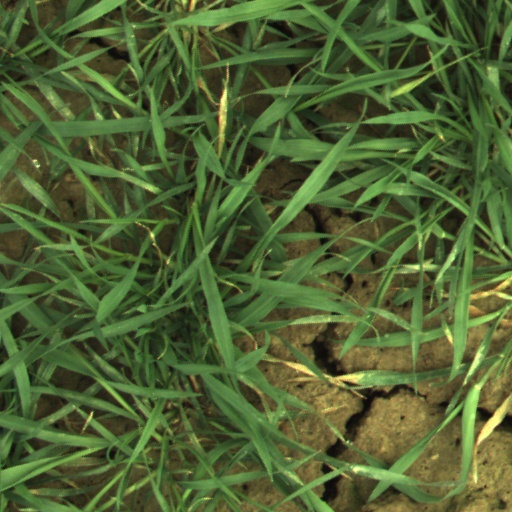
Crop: wheat